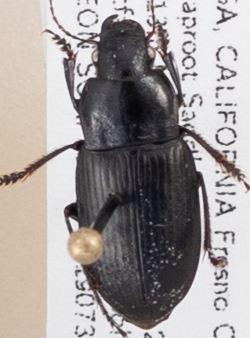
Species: Anisodactylus similis
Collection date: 2019-07-31
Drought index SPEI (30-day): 0.272
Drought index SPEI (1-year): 0.47
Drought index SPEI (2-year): -0.03